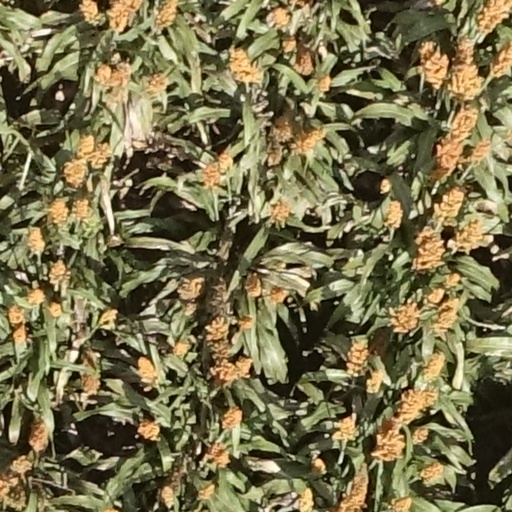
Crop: sorghum